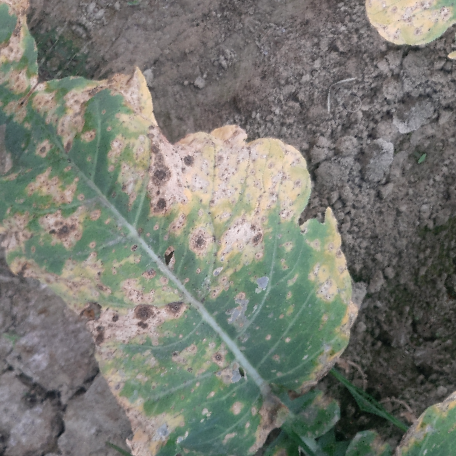
Label: Downy Mildew